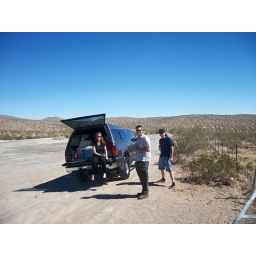
Breaktime near red mountain